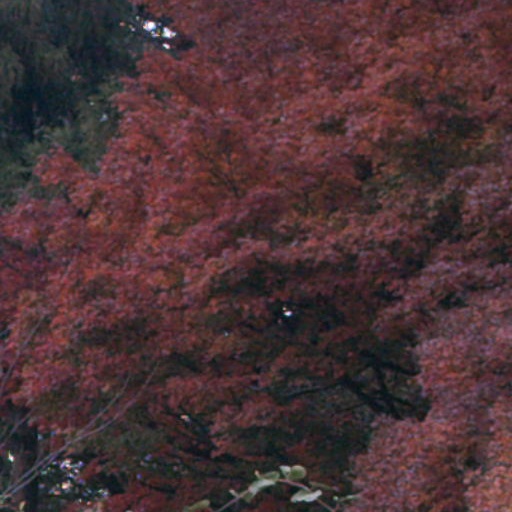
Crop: cassava